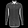
Label: Shirt